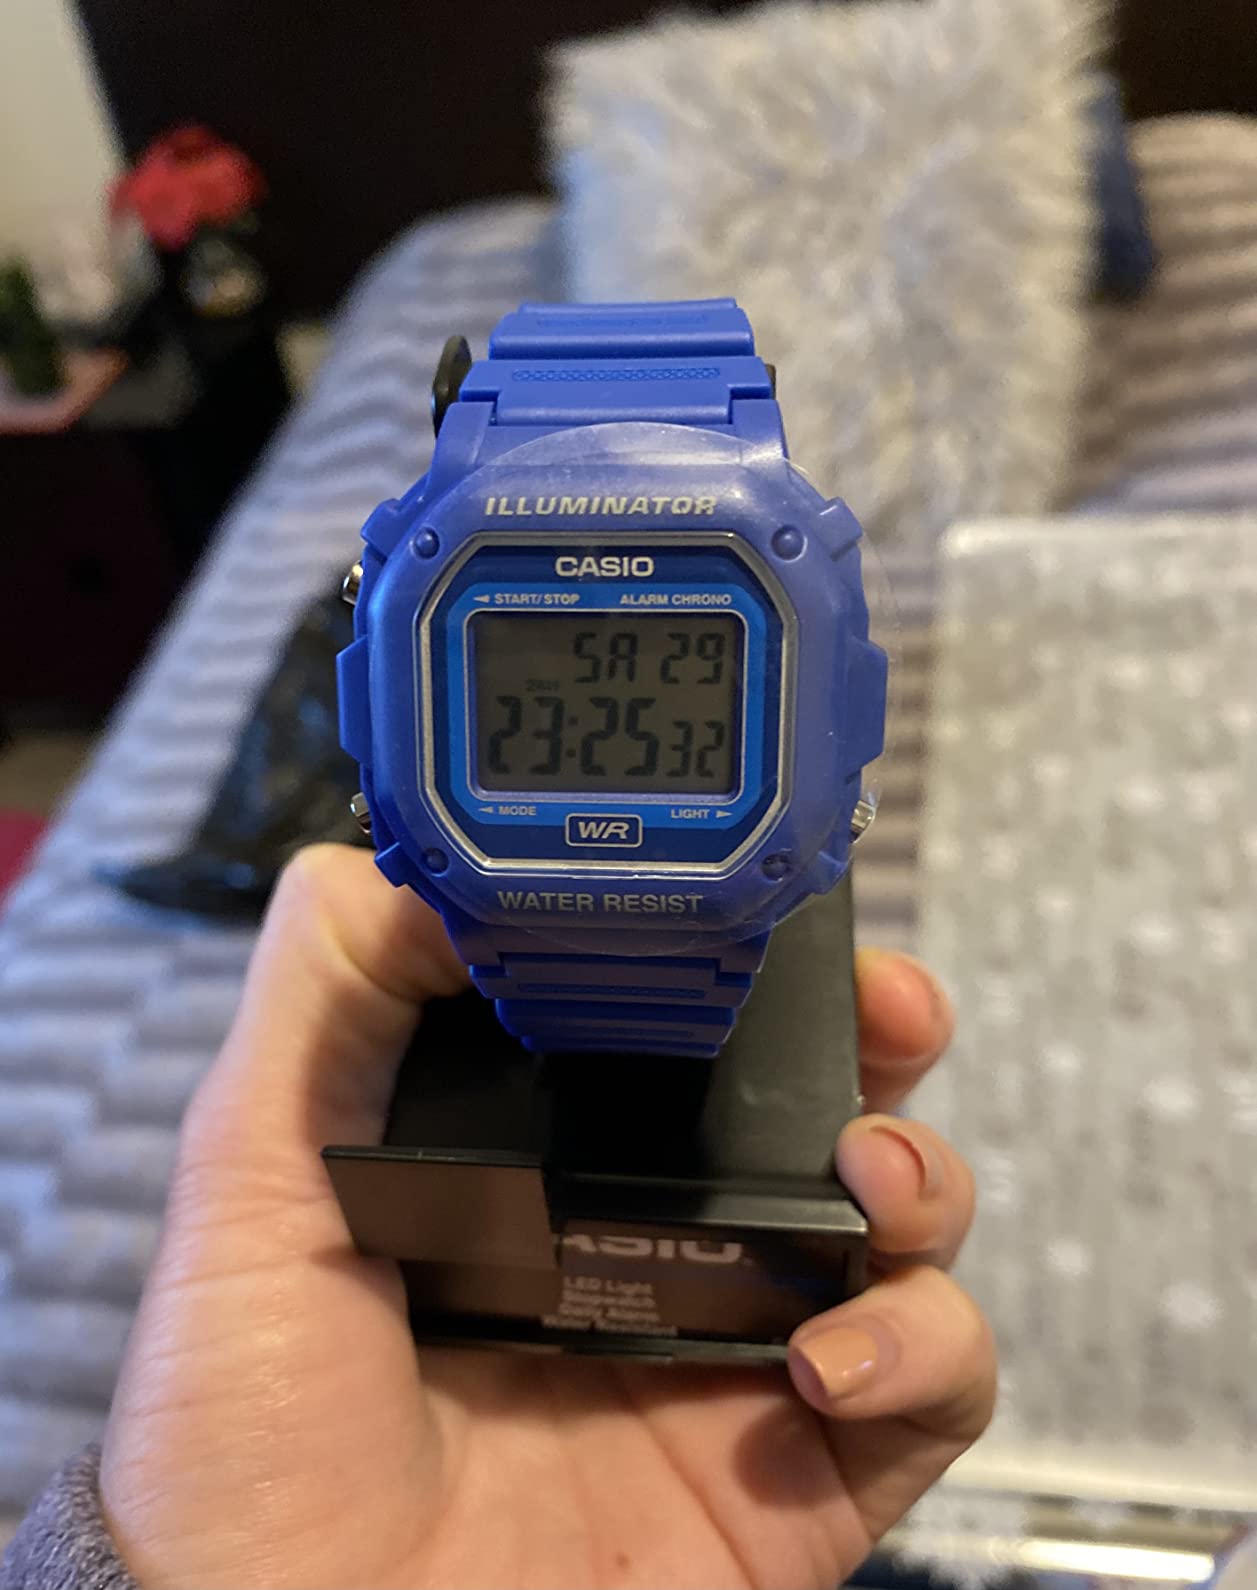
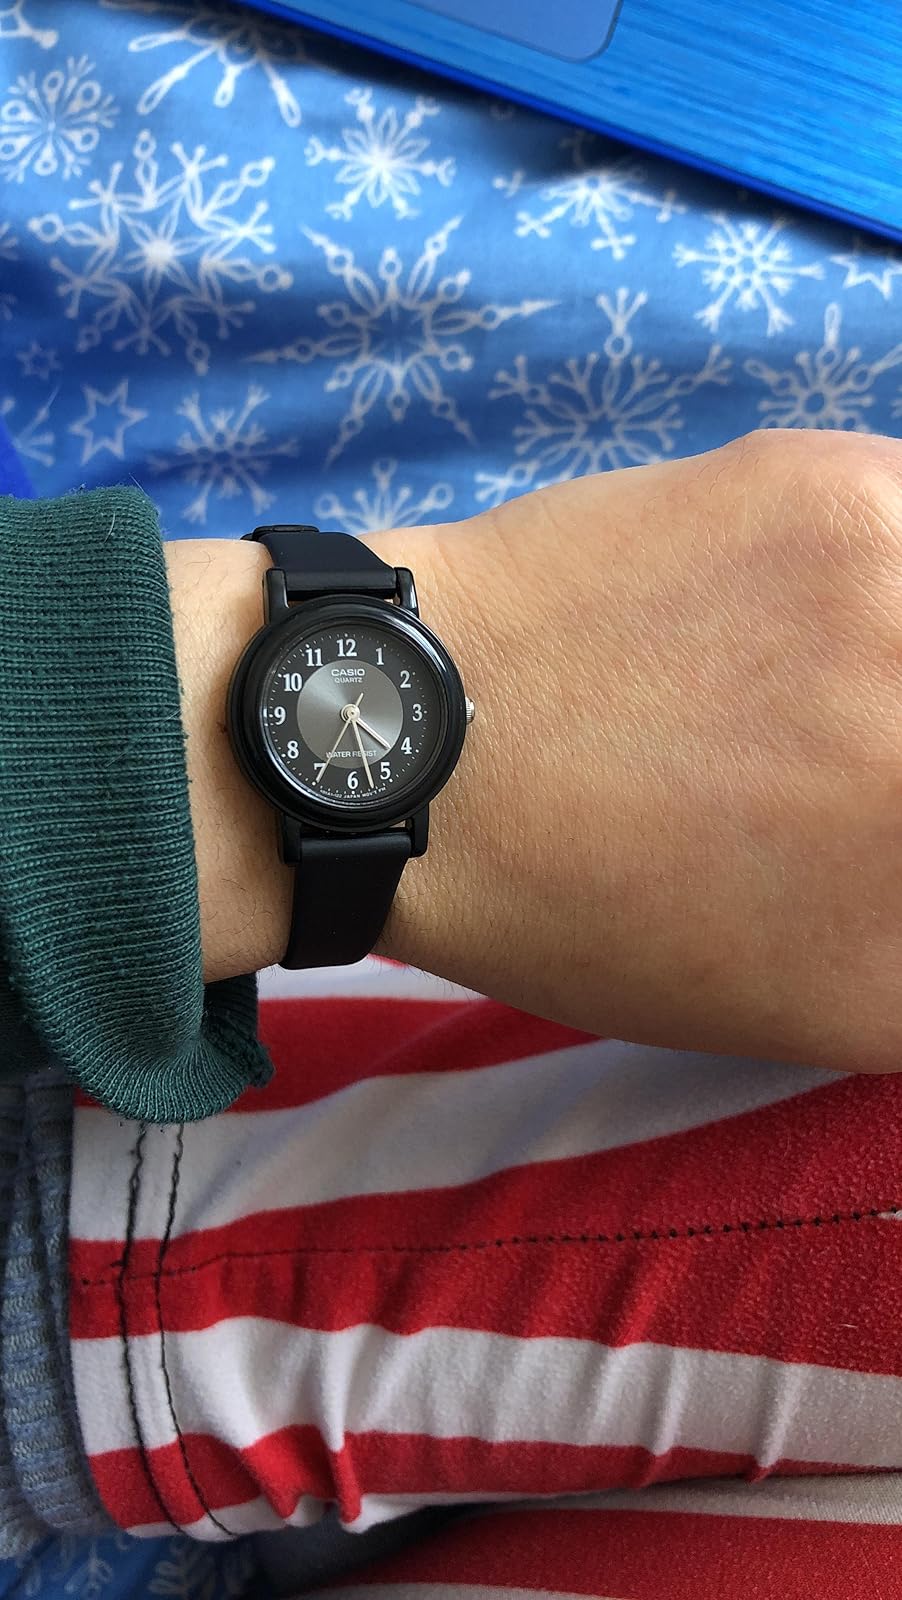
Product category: accessories_watch
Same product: no